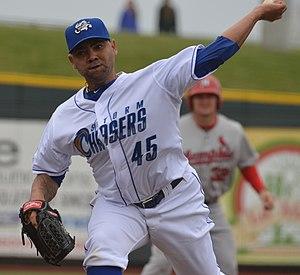
Francisley Trueba Bueno est un lanceur gaucher des Ligues majeures de baseball jouant avec les Royals de Kansas City.